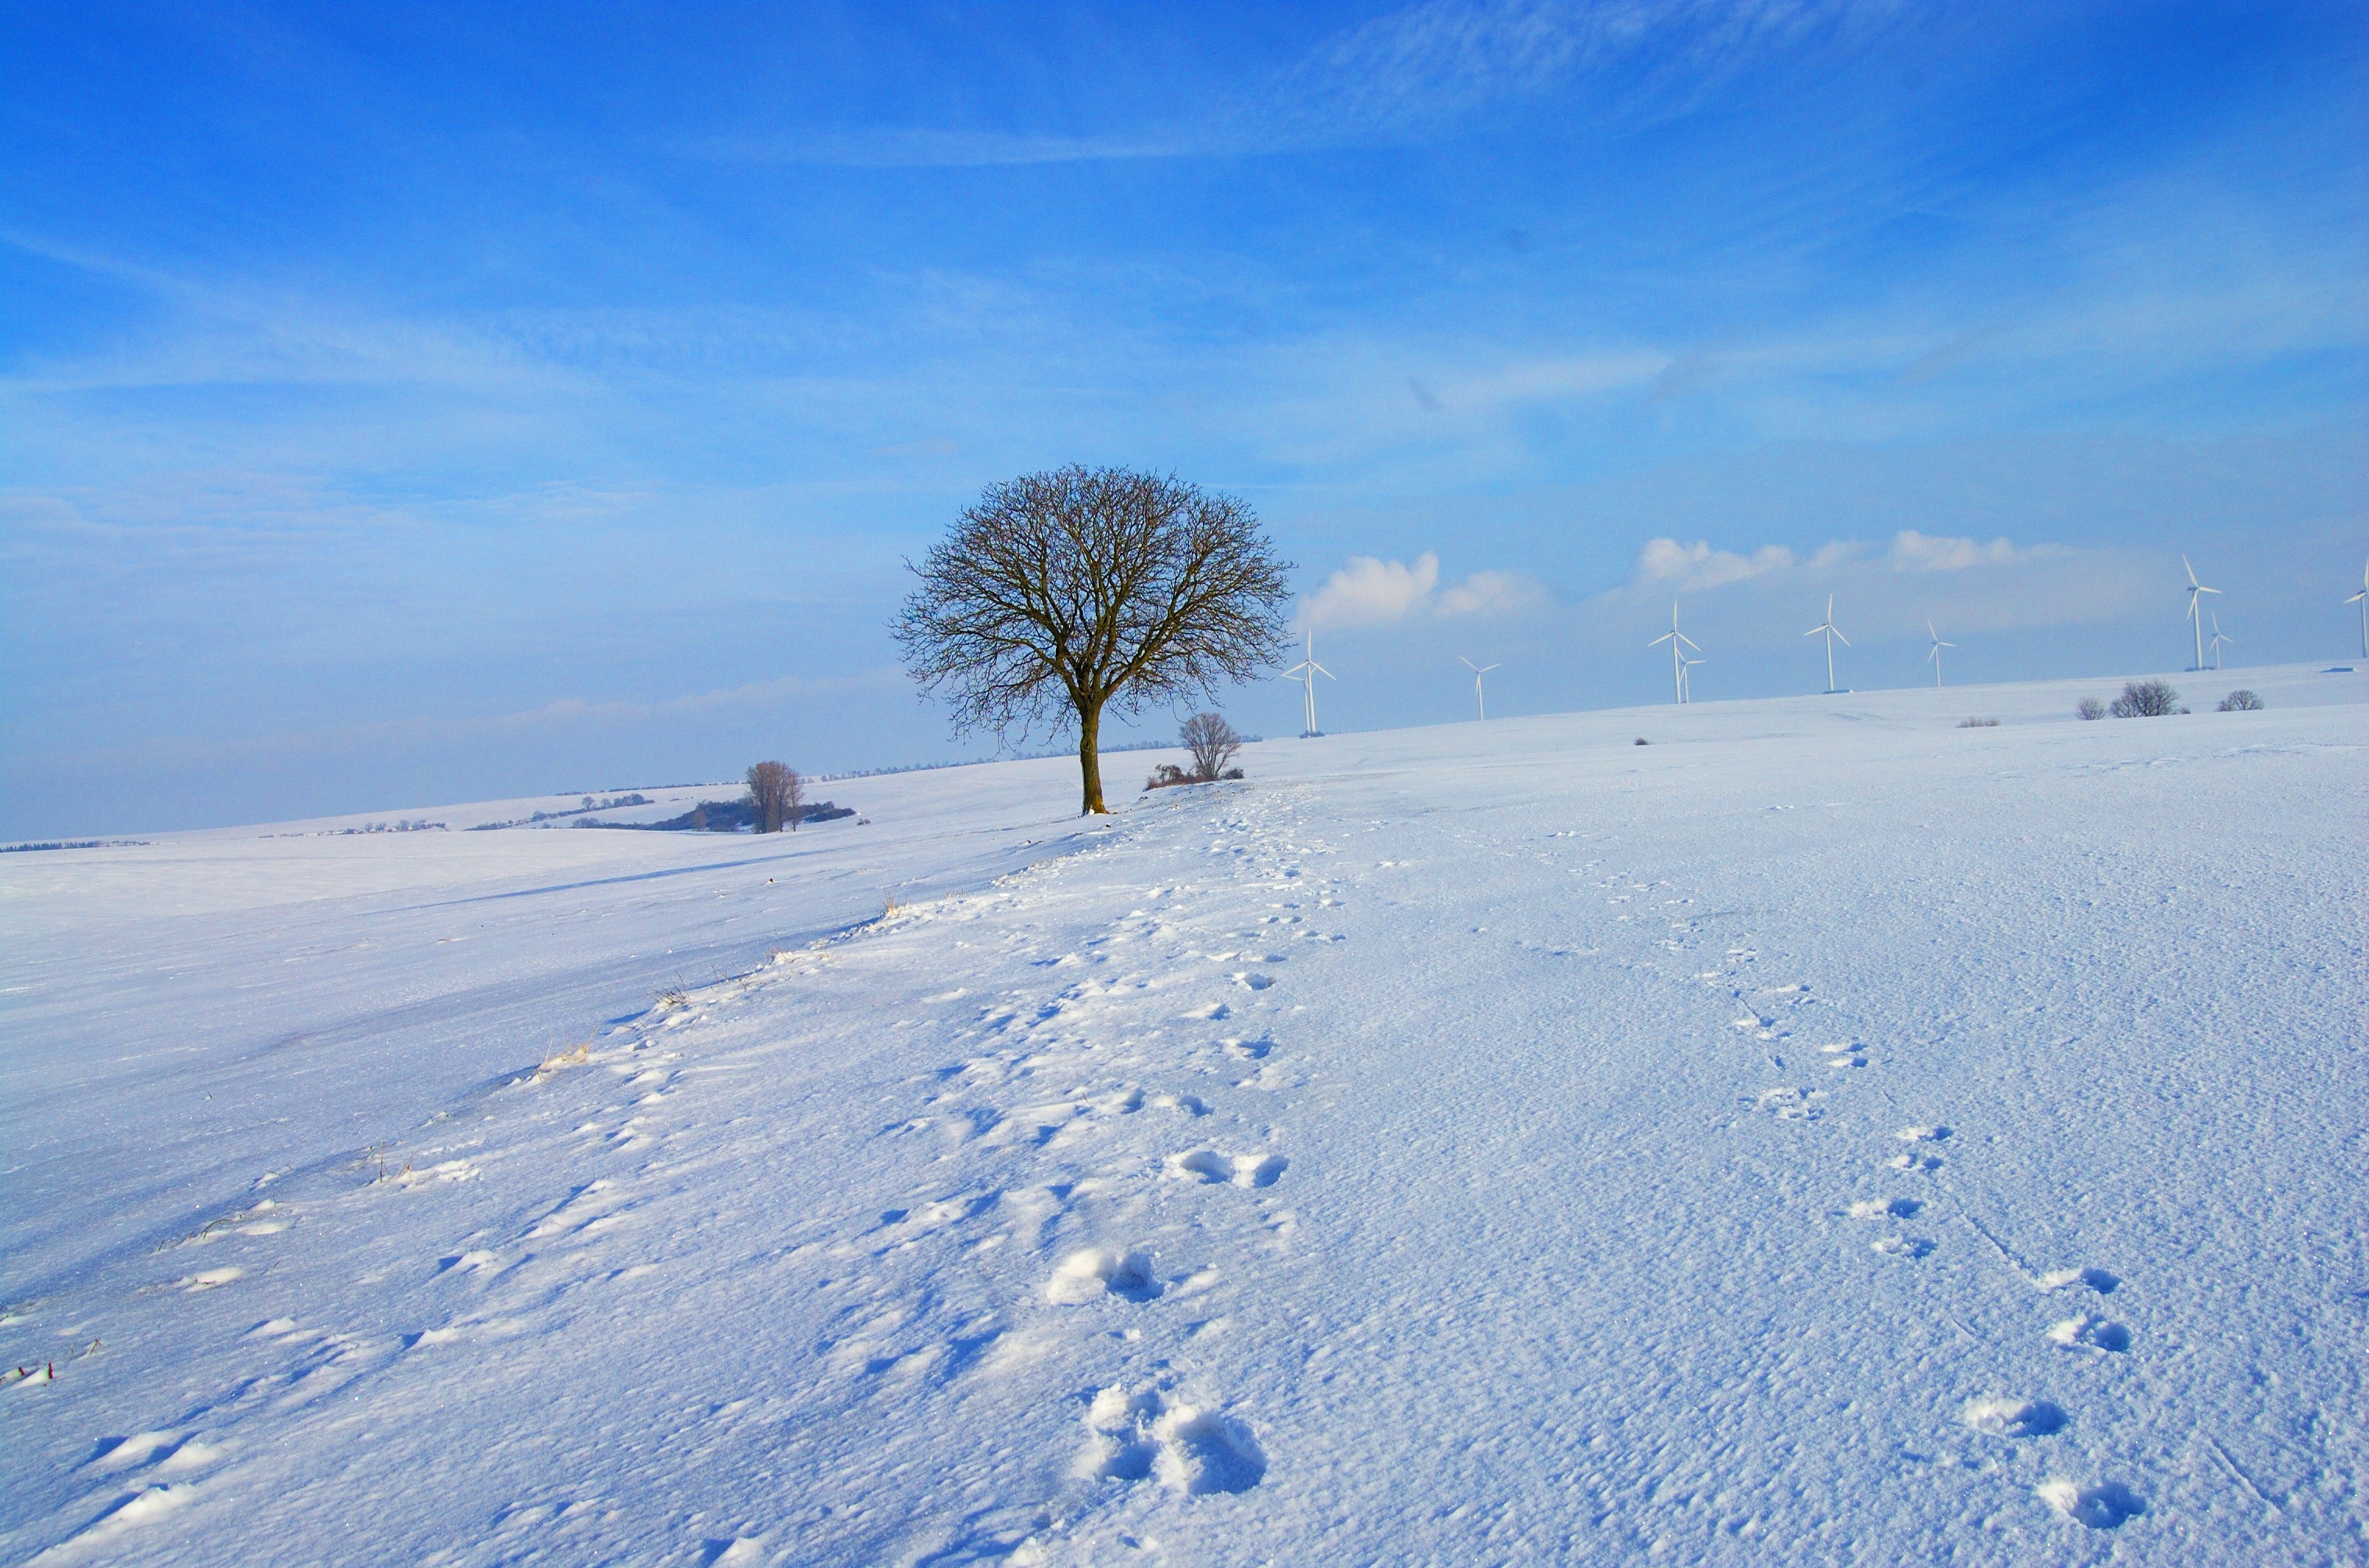
tree, mountain, snow, cold, winter, sky, white, sunlight, frost, mountain range, walk, weather, blue, arctic, christmas, season, sunny, icy, refreshment, december, wintry, bright blue, piste, tundra, traces, freezing, snow lane, arctic ocean